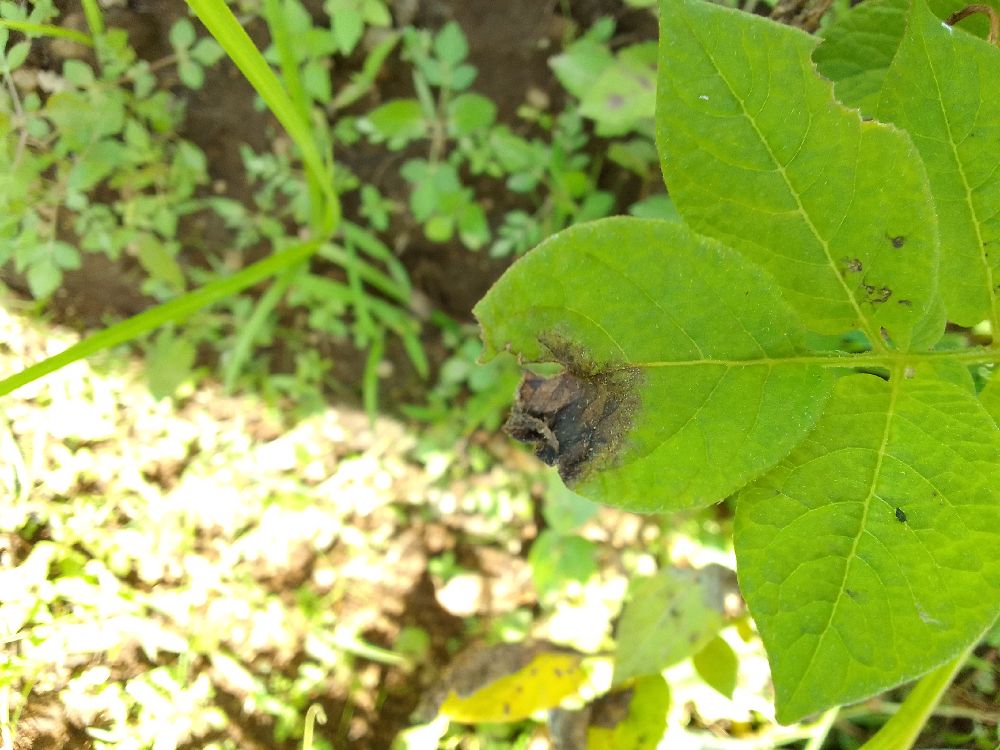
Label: Late blight